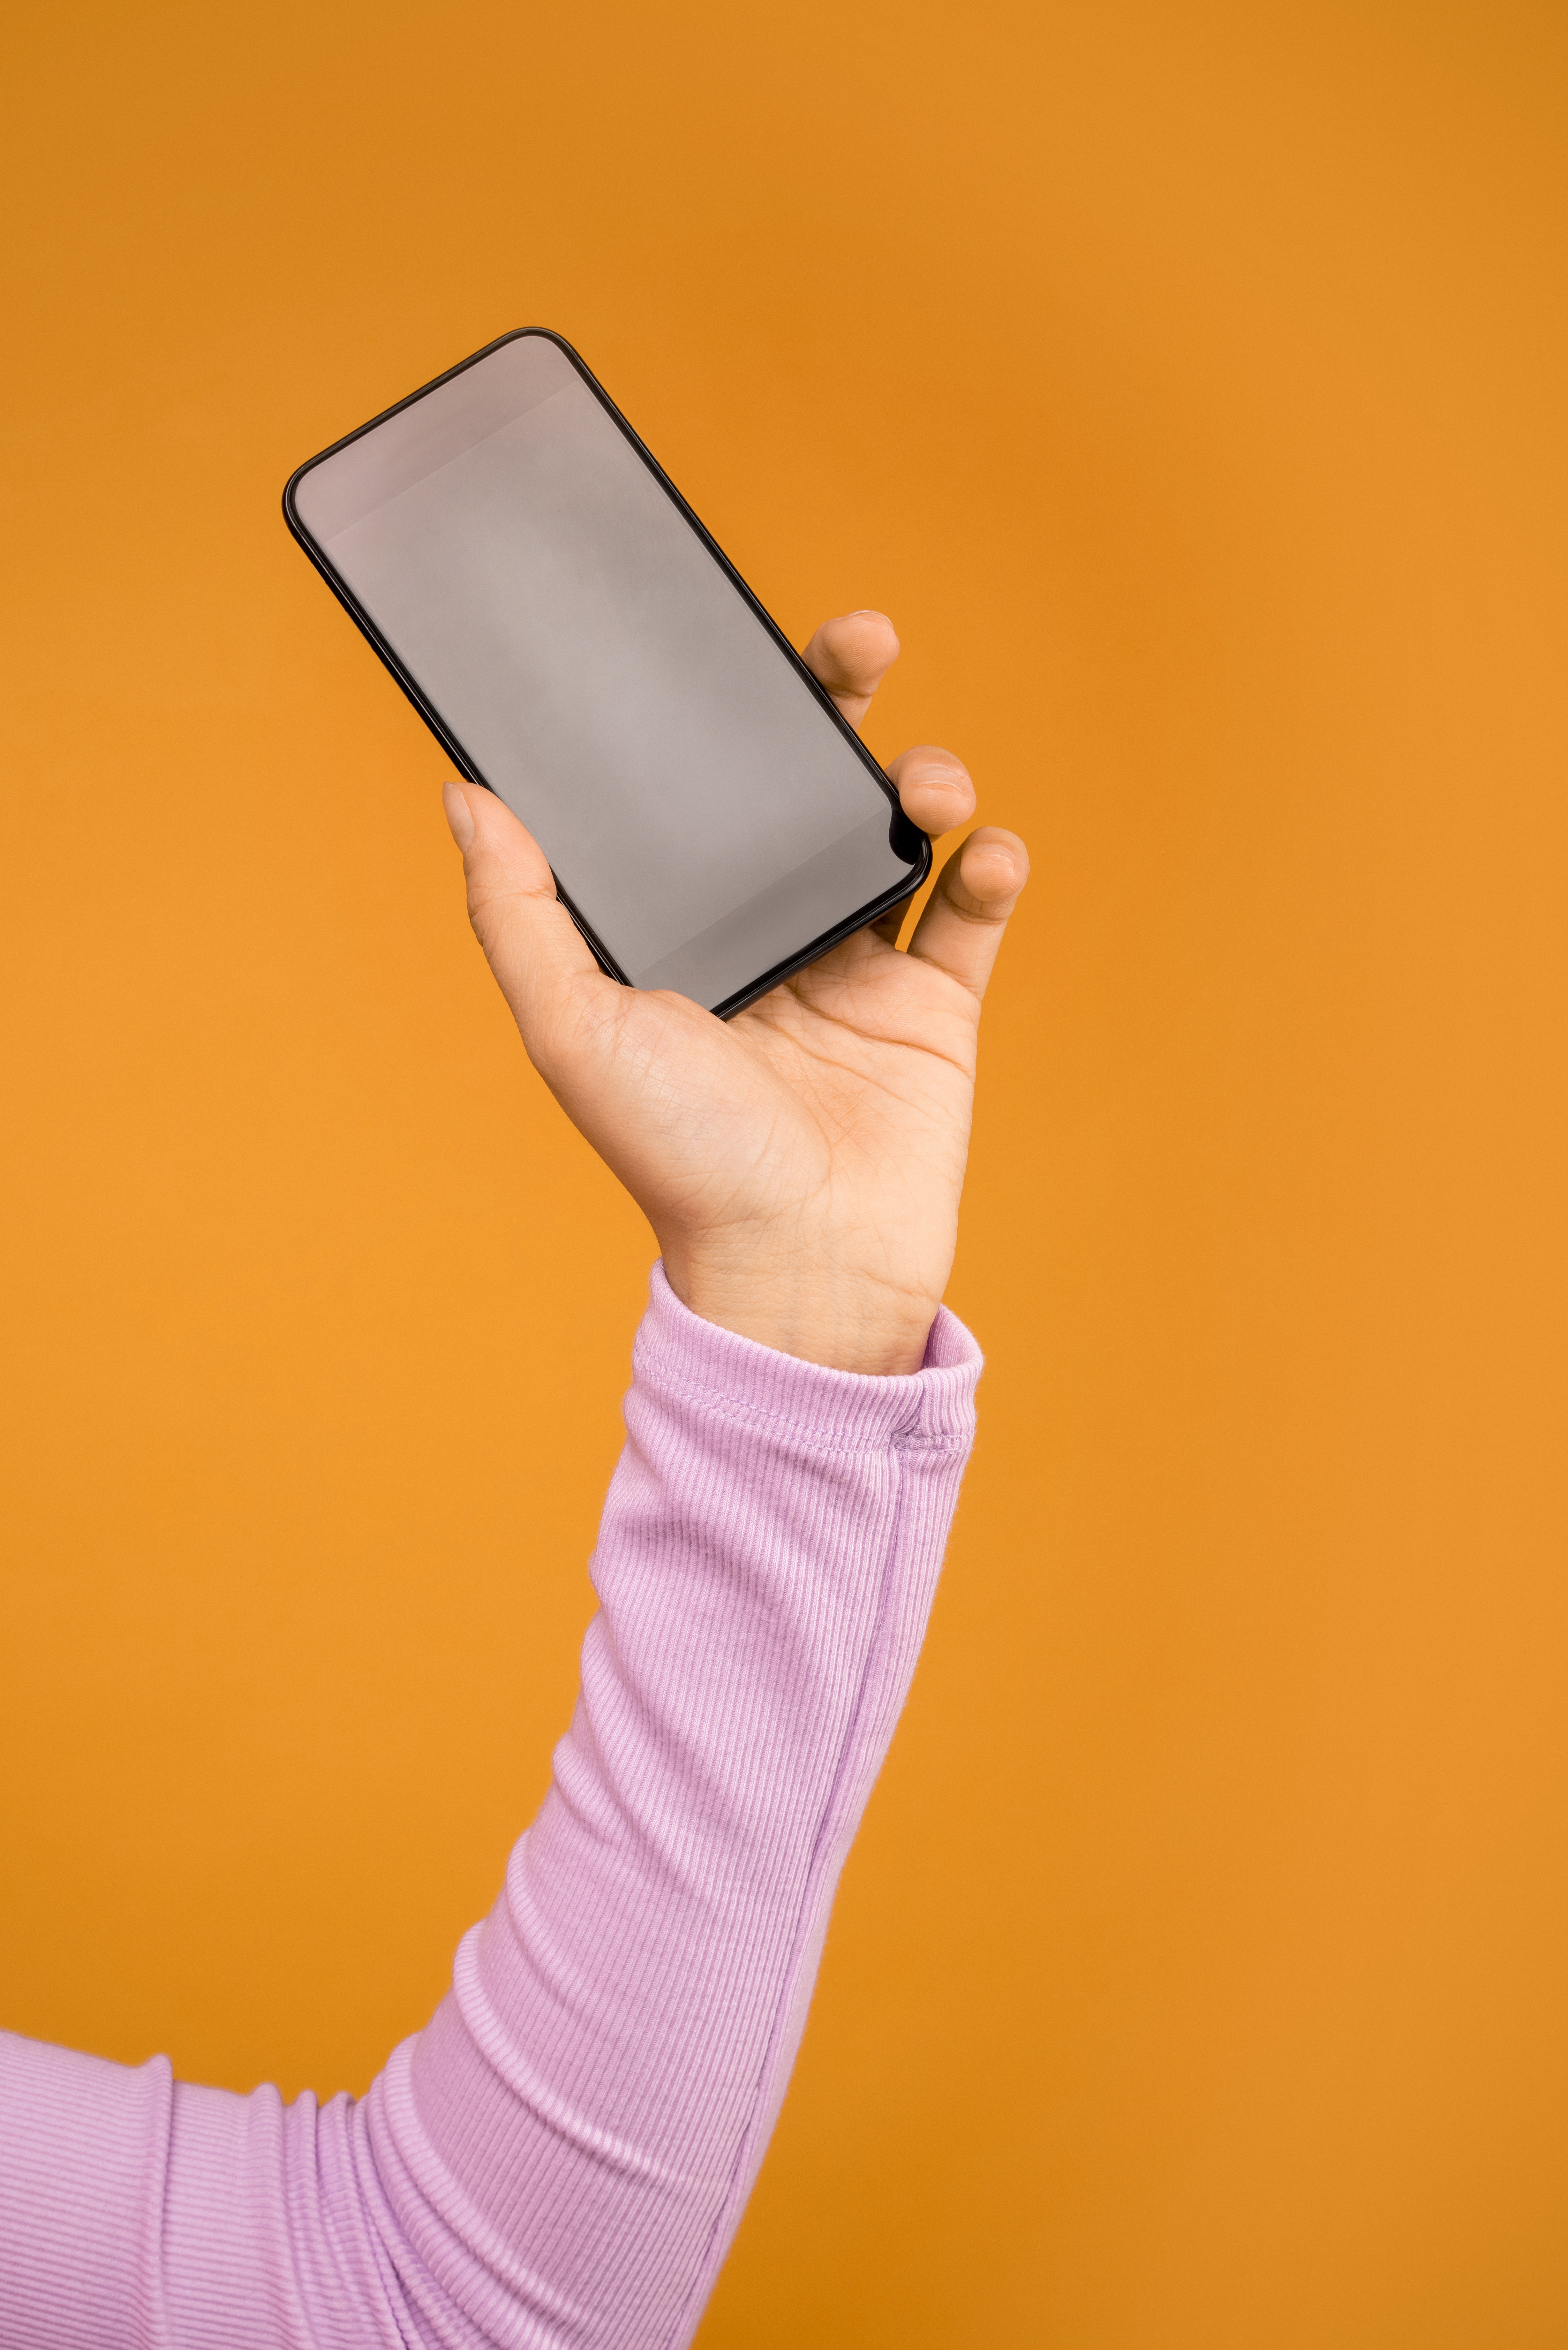
phone, arm, yellow, gadget, hand, electronic device, technology, joint, finger, wrist, elbow, mobile phone, gesture, communication device